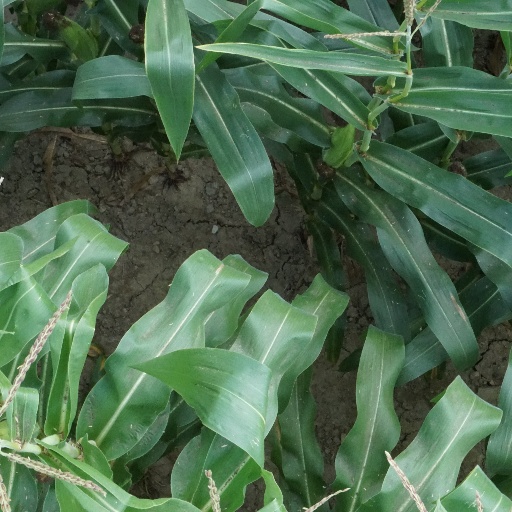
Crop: maize; corn